The Pawn (video game)

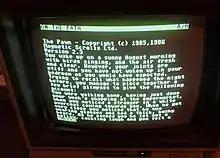
Opening screen (C64)

The player's character is knocked unconscious and awakens in the fairyland of Kerovnia, a silver bracelet around their wrist that cannot be removed. A general election is about to be held to decide whether King Erik will be replaced by a dwarf whose campaign promise is to "rid dungeons of mazes of any sort." The character must interact with others and perform tasks for them, gathering objects that will be needed for later tasks in order to escape from Kerovnia and return to reality.